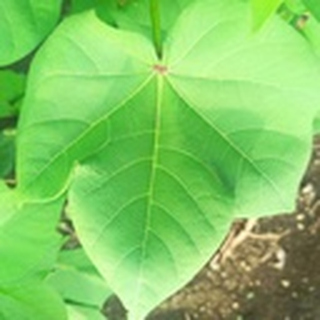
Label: healthy_cotton